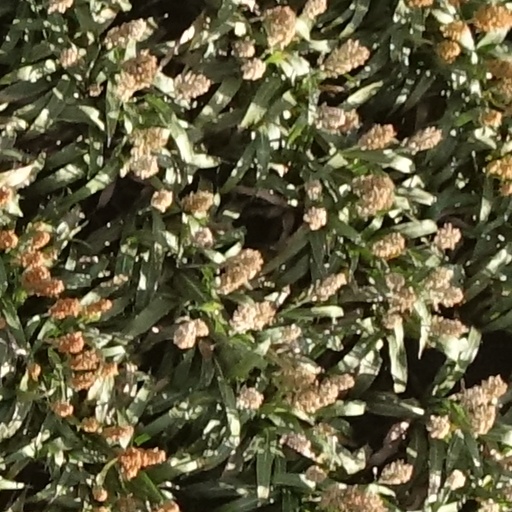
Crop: sorghum